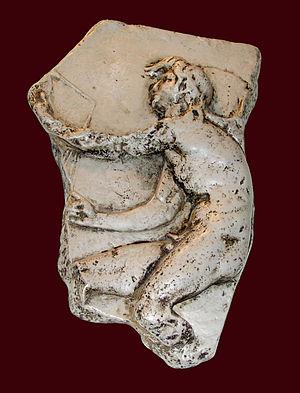
Dans ses cours et conférences, Heidegger a abordé à de multiples reprises la question du temps, qu'il s'agisse de sa nature ou de son fondement. Toute l'œuvre du philosophe, et notamment son livre majeur Être et Temps, peut être considérée comme une contribution à l'élucidation de cette question. C'est dès 1915 dans sa leçon d'habilitation consacrée au Concept de temps dans la science historique que commence la série de travaux sur ce sujet, suivis de la conférence intitulée le concept de temps de 1924, les prolégomènes de 1925 et Être et Temps en 1927.
Être et Temps est une œuvre du philosophe allemand Martin Heidegger publiée en 1927 dans les Annales de philosophie et de recherche phénoménologique éditées par Edmund Husserl. Bien qu'écrit rapidement, et jamais terminé, ce livre eu égard aux ambitions de son introduction, est un des livres marquants de la pensée du XXᵉ siècle. Il est aussi l'ouvrage le plus connu de ce philosophe dont l'œuvre comportera environ 110 ouvrages dans l'édition intégrale allemande la « Gesamtausgabe ».
Le kairos est un concept qui, adjoint à l'aiôn et au chronos, permet, sinon de définir le temps, du moins de situer les événements selon cette dimension. Faire le bon acte au bon moment participe au Kaïros. Pour ce qui est de la pensée occidentale, le concept de Kaïros apparaît chez les Grecs sous les traits d'un petit dieu ailé de l'opportunité, qu'il faut saisir quand il passe.